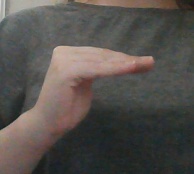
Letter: haa